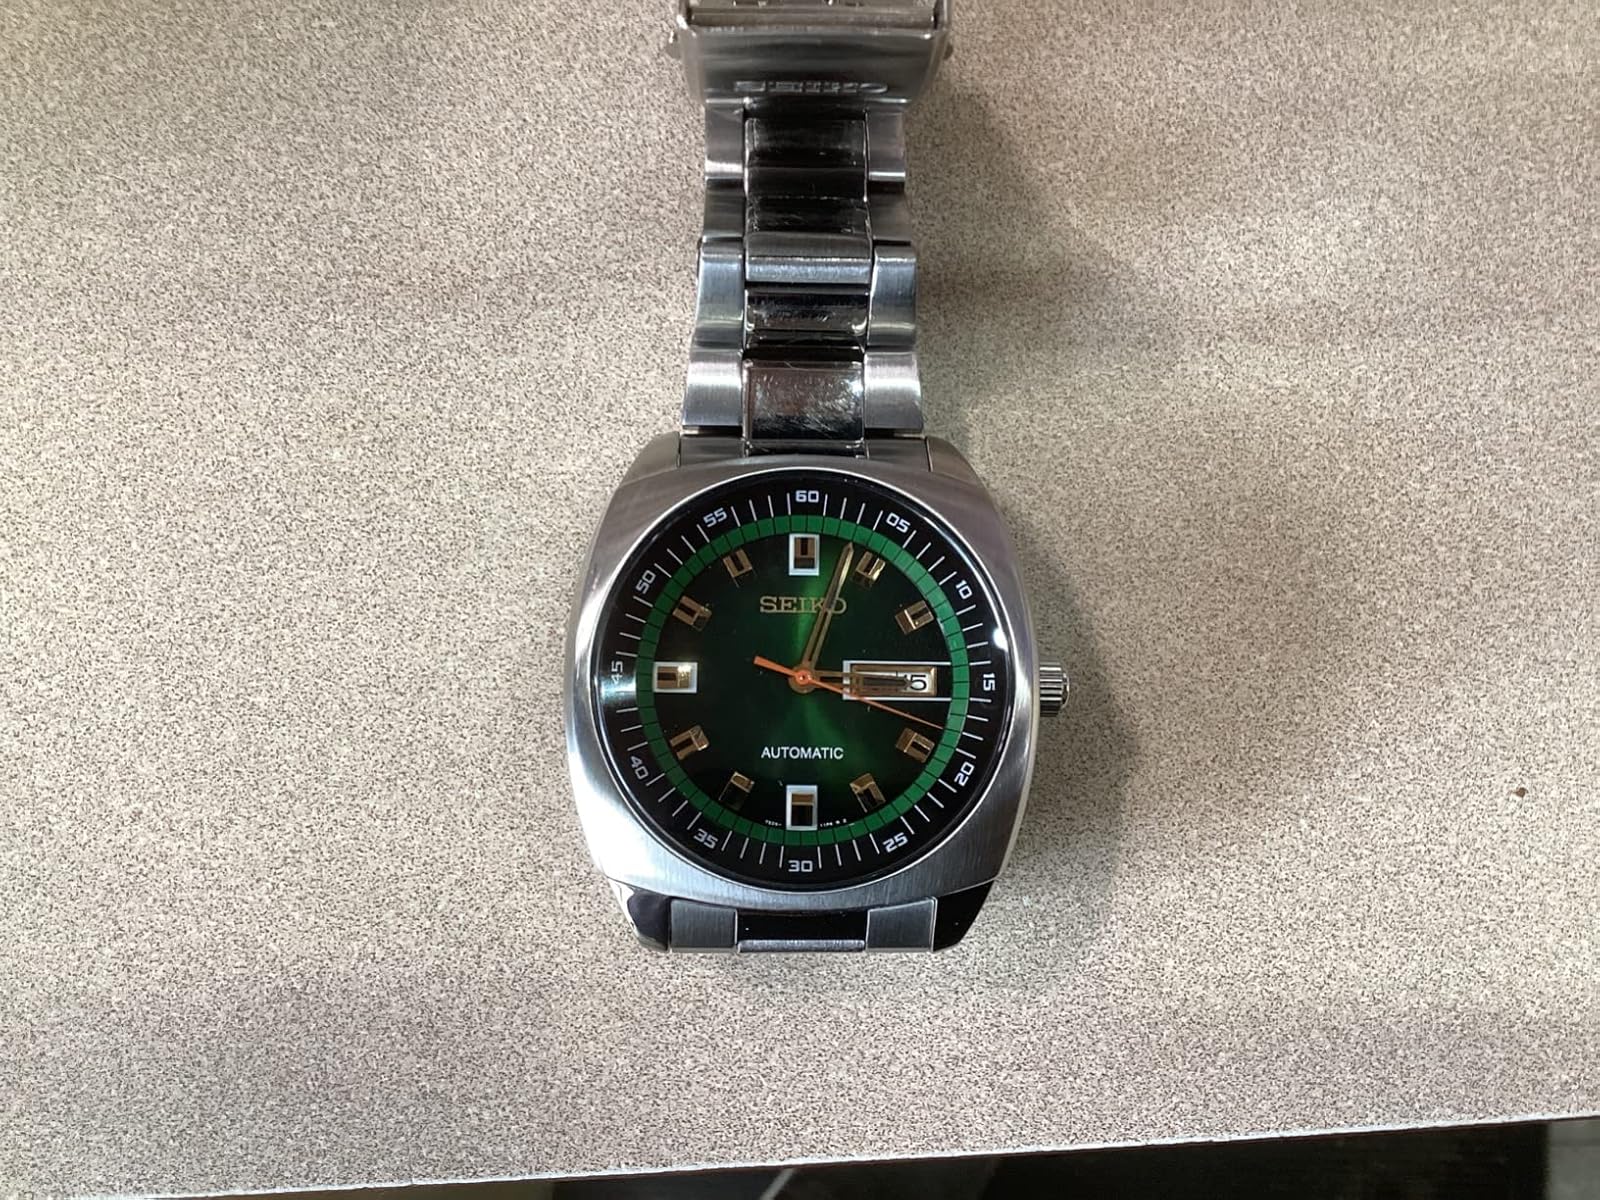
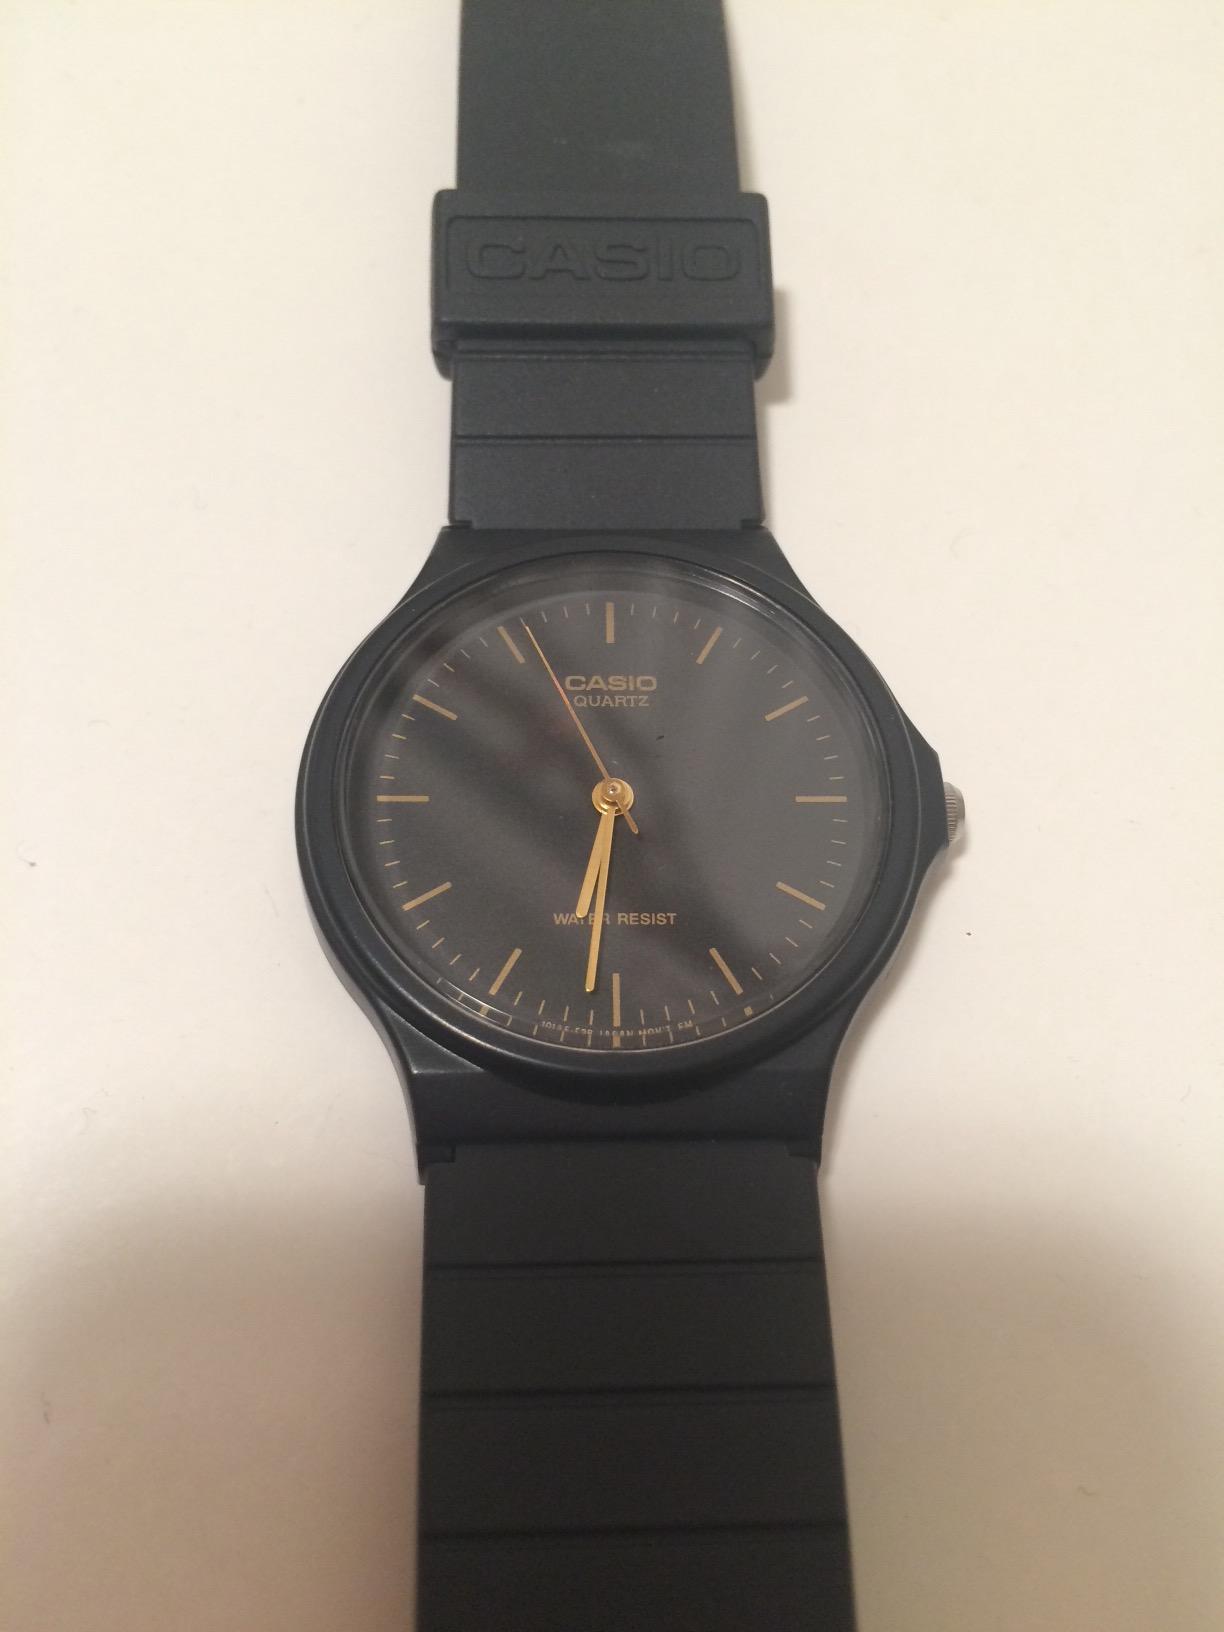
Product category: accessories_watch
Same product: no